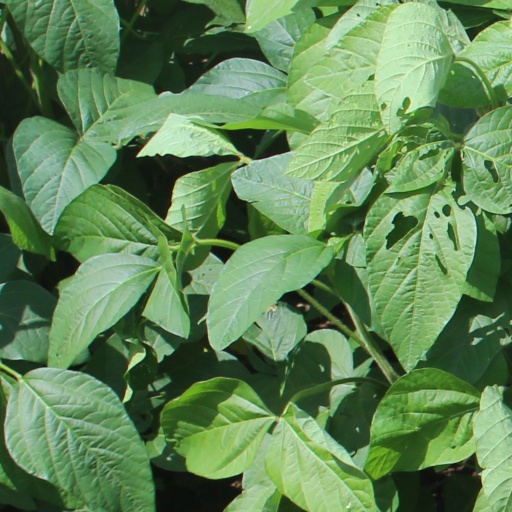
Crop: soybean